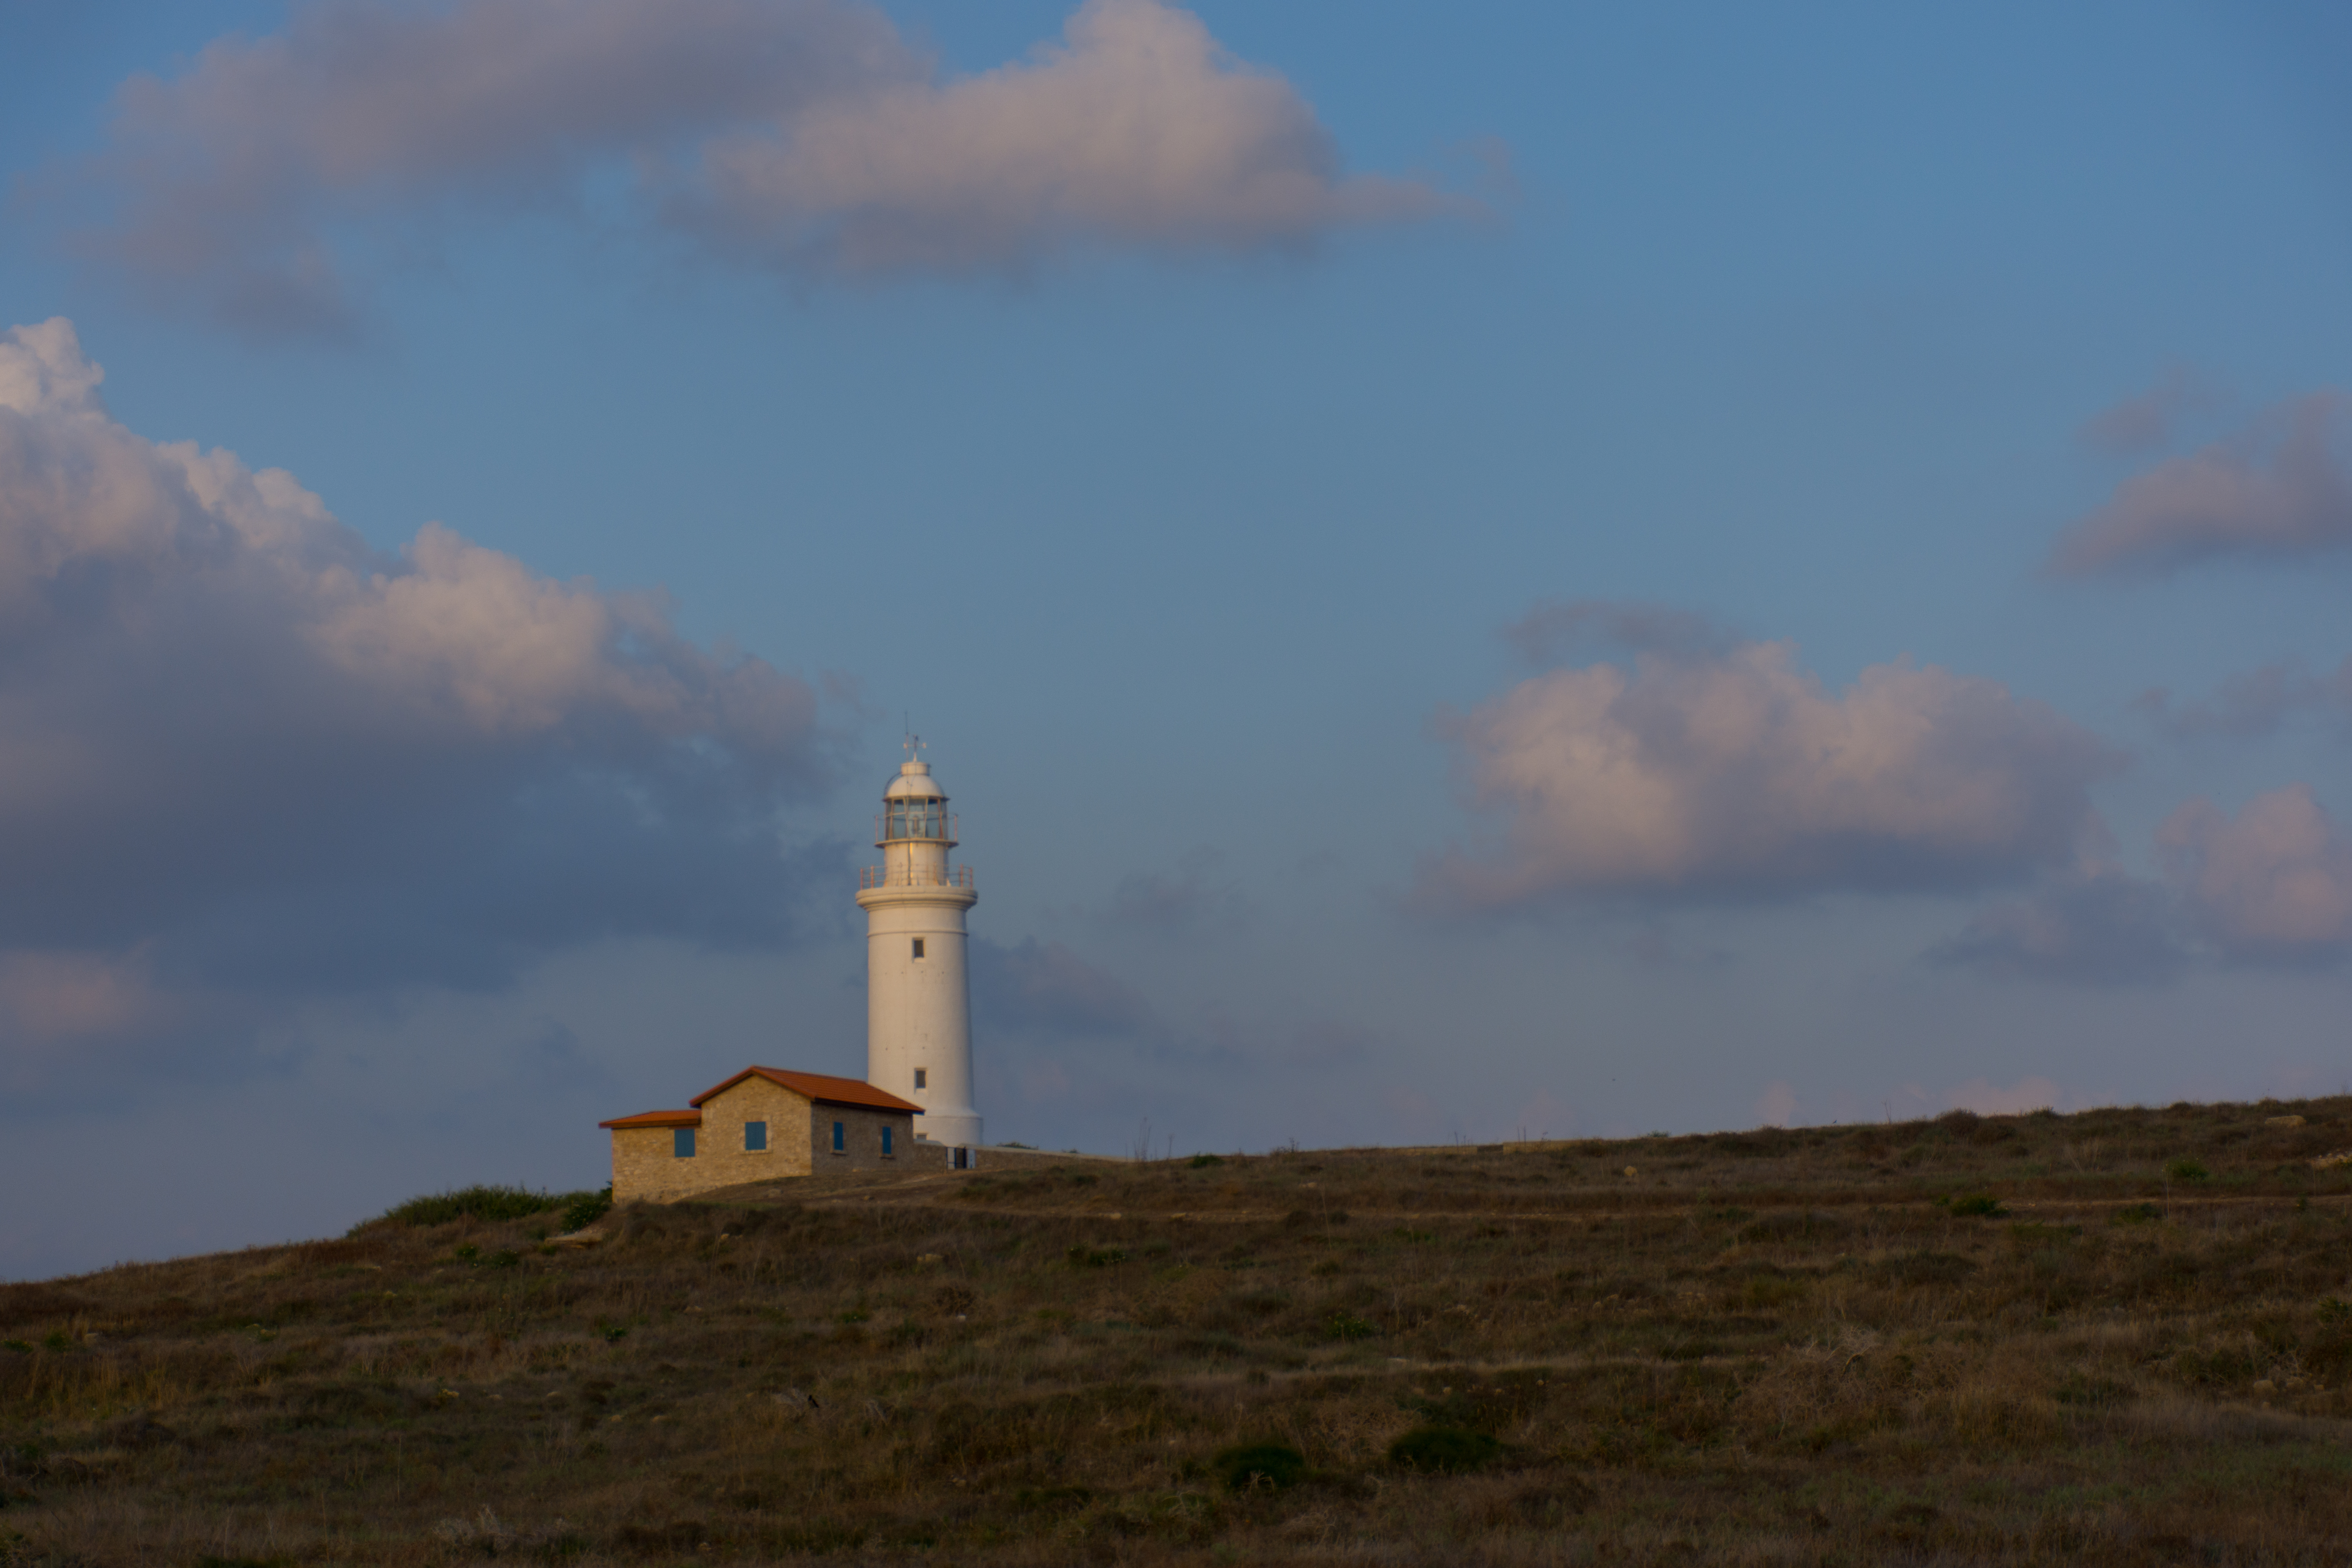
paphos, cyprus, coastline, rocks, blizzard, waves, sea, sunset, walk, birds, fence, tower, lighthouse, sky, cloud, horizon, beacon, highland, rural area, daytime, grassland, field, terrain, hill, prairie, ecoregion, meteorological phenomenon, evening, coast, landscape